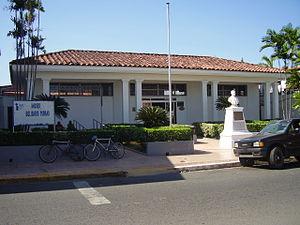
Cet article recense les musées du Panama.